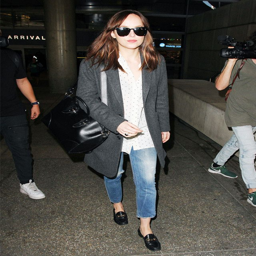
for the girl who 's always out and about , flats are pretty much your best bet as far as footwear .